Jane Birkin

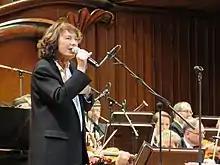
Birkin performing in Warsaw in 2017

The cover art of "Have You Fed the Fish?" (2002) by singer-songwriter Badly Drawn Boy featured her image. The album included backing vocals by her daughter, Charlotte Gainsbourg. In 2006 Birkin recorded and released the album "Fictions", and in 2010, recorded a duet, "Marie," with Brazilian singer Sérgio Dias, which appeared on "We Are the Lilies", an album by Dias and French band Tahiti Boy and the Palmtree Family featured contributions from Iggy Pop and others.